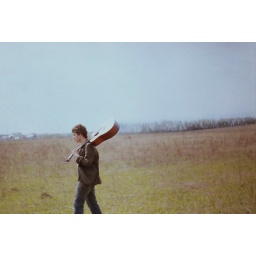
i don't care about the horizon but trees are drawn by his guitar